First Hill Streetcar

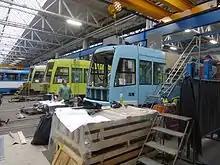
First Hill Streetcars under construction at the Inekon Trams factory in the Czech Republic

First Hill and the Broadway corridor were historically served by several lines under the private and municipal streetcar system, beginning with the first line constructed in 1891 and ending in 1941 with the introduction of city trolleybuses. First Hill, a major regional destination due to its concentration of medical facilities and Seattle University, was slated to receive an underground Link light rail station under the system's first planned expansion from Downtown Seattle to the University District, passed by voters in 1996. A technical study revealed tunneling through the weak soil under First Hill involved high risks and would cost $350 million beyond the project's proposed budget, so the Sound Transit board voted in July 2005 to remove the First Hill station from their preferred light rail route.